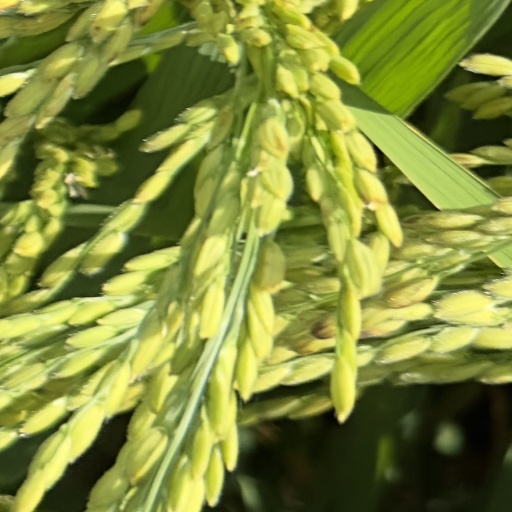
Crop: rice